Science 2.0

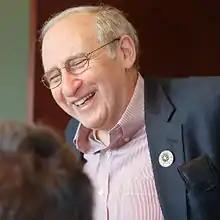
Ben Shneiderman

The term "Science 2.0" suggests a contrast between traditional ways of doing science, often denoted "Science 1.0", with more collaborative approaches, and suggests that the new forms of science will work with Web 2.0 technologies. One description from "Science" is that Science 2.0 uses the "networking power of the internet to tackle problems with multiple interacting variables - the problems, in other words, of everyday life." A different and somewhat controversial view is that of Ben Shneiderman, who suggested that Science 2.0 combines hypothesis-based inquiries with social science methods, partially for the purpose of improving those new networks.